Lithuania men's national basketball team

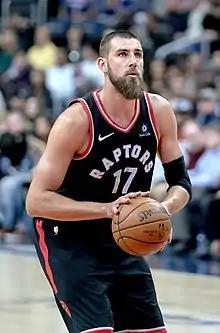
In 2017, Jonas Valančiūnas became the vital piece of the team.

At the eightfinal Jonas Mačiulis continued to carry the stagnating Lithuania national team over his shoulders past Georgia, 85–81. The game again was a true thriller, with the Lithuanian squad leading just 80–79 during the final 15 seconds before Mačiulis secured victory by hammering an important three-pointer with just a few seconds remaining on the shot clock. Mačiulis had the greatest number of EFF Points in EuroBasket history with 50 points in that game (34 points with 85% accuracy, 6 rebounds, 3 assists, 4 steals and 2 blocks), being the first player to hit the 50 point mark since Dirk Nowitzki's 52 in the 2001 bronze medal game. At the quarterfinal Lithuania, just like two years ago, faced Italy, led by such prominent NBA players like Danilo Gallinari, Marco Belinelli and Andrea Bargnani. The game was so intense that it required an overtime, in which the Lithuania national team turned a higher gear, with three players scoring double-doubles (Jonas Valančiūnas, Jonas Mačiulis and Mantas Kalnietis) en route to a 95–85 that gave Lithuania their third straight semifinal. Following the game, Mačiulis said: "We won, but there are only three medals sets. We have to win one of these". The semifinal was a true European basketball classic: Lithuania versus Serbia, coached by Aleksandar Đorđević, who led the then-Yugoslavia to beat Lithuania in the 1995 EuroBasket final. The Lithuanians were considered underdogs of the match due to the Serbians being undefeated that far while the Balts struggled in all games. Still, Lithuania led for most of the time, at times with advantages of 11 points, and while the Serbians scored 21 points in the final quarter, clinched the semifinal with a 67–64 score, advancing into their second straight EuroBasket final. Furthermore, the victory also automatically put the Lithuania men's national team to the 2016 Summer Olympics, their seventh consecutive Olympics, and making Lithuania the only European squad in all Olympics since 1992. Coach Jonas Kazlauskas described the victory as "unbelievable", given Lithuania only scored 2 three-pointers while making 20 turnovers. Wild celebrations ensued in the streets of Lithuania after the conclusion of the game.